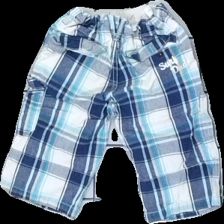
View: back
Type: Shorts
Category: Children
Brand: Lindex
Brand text on label: Kids by
Colors: White, Blue, Beige
Material: 100% cott
Pattern: Other
Cut: Regular
Size: 104
Season: Summer
Price range: 50-100
Recommended usage: Reuse
Description: White and blue plaid shorts for kids from Kids by Lindex, size 104. Okay condition.